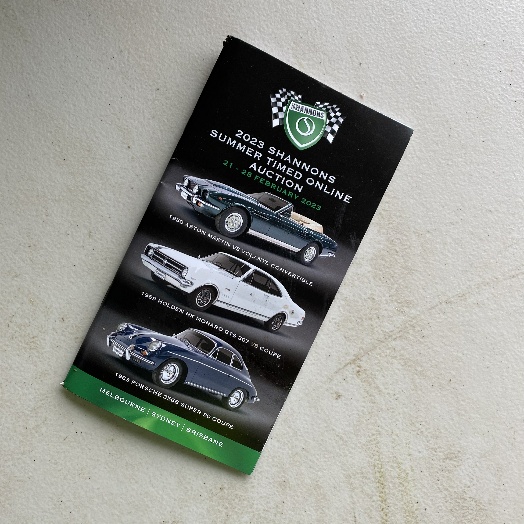
Label: Paper